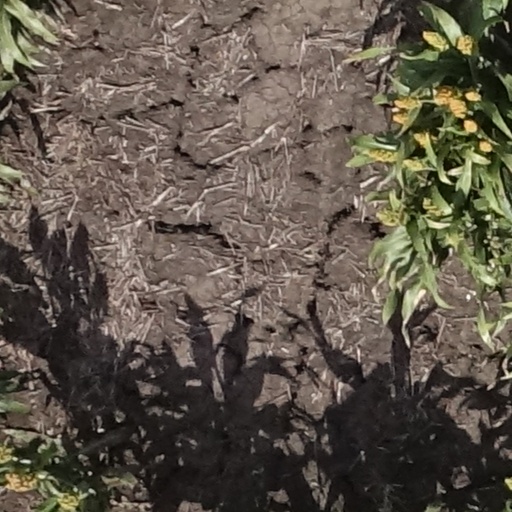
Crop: sorghum